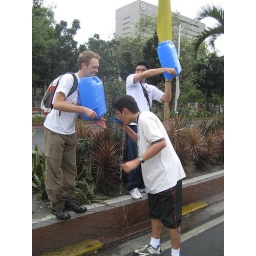
Dunc voorziet de renners van de Marathon in Manila op een professionele manier van water